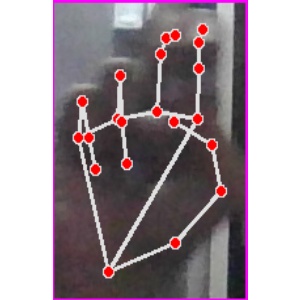
अक्षर: ह